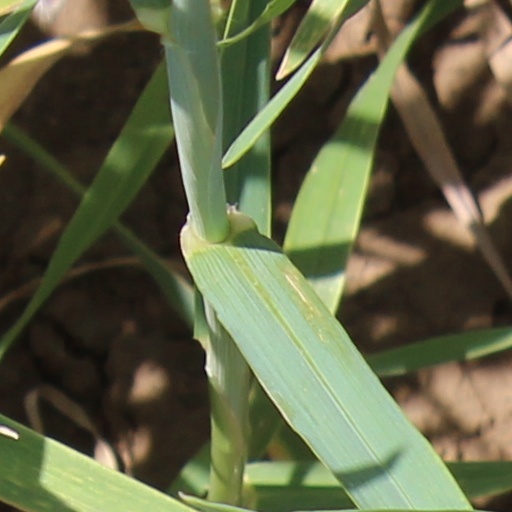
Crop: wheat